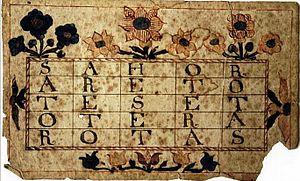
Le carré Sator est un carré magique contenant le palindrome latin SATOR AREPO TENET OPERA ROTAS. Ce carré figure dans plusieurs inscriptions latines, la plus ancienne connue qui a été trouvée à Pompéi ne pouvant être postérieure à l'an 79.